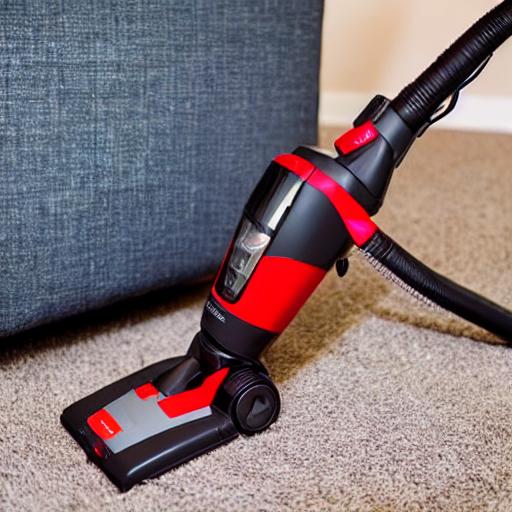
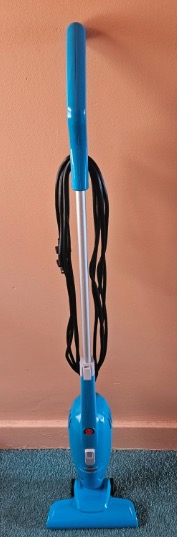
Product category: items_vacuum
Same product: no